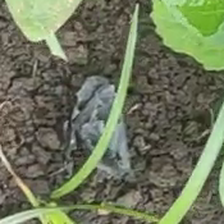
Weed species: Lavhala_(Cyperus_Rotundus)